Consolidated Appropriations Act, 2021

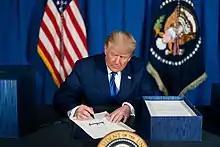
President Trump signs the bill in Mar-a-Lago.

Trump was largely absent from the final series of negotiations on the pandemic relief and omnibus legislation, as he had been focusing almost exclusively on promoting his claims that the 2020 presidential election had been stolen from him. Trump's Treasury Secretary Steven Mnuchin and other Trump administration officials were involved in the negotiations at each stage and expressed support for the final deal.